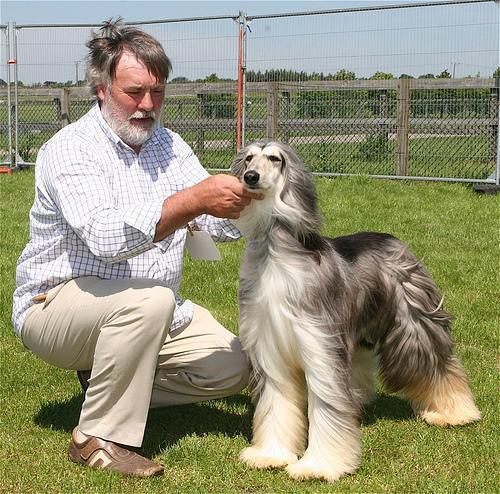
Afghan_hound